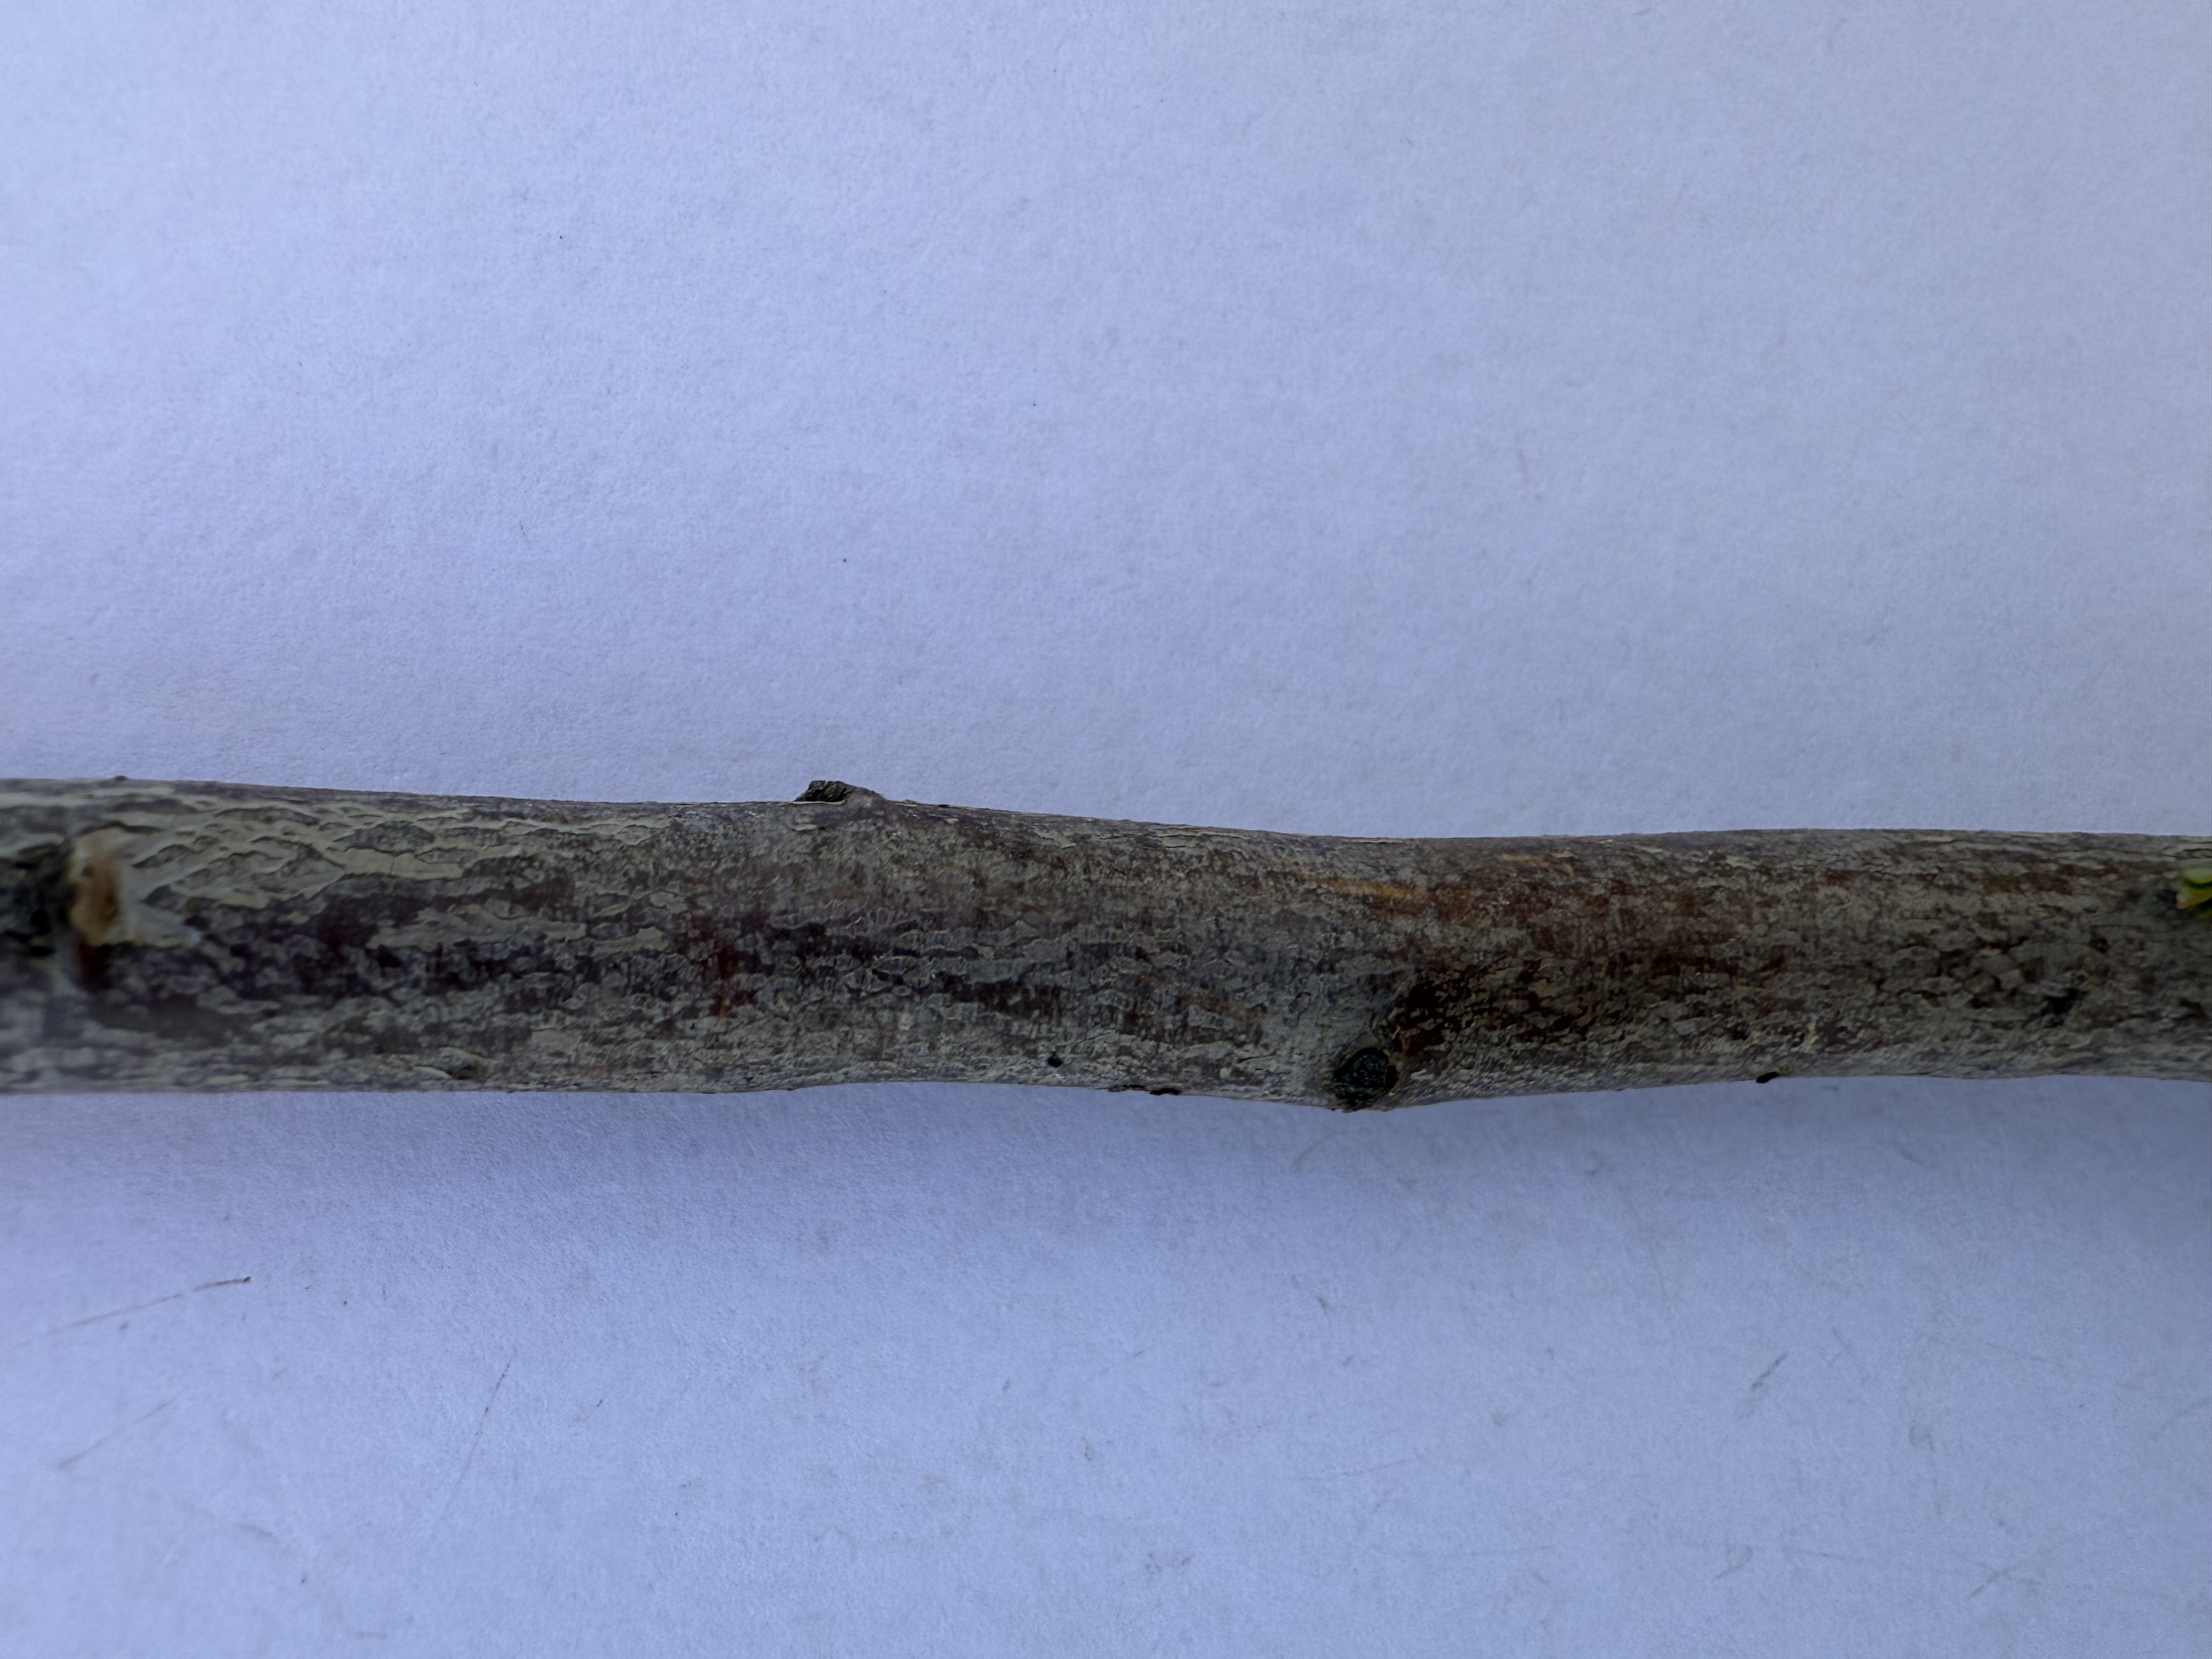
Variety: Ferragnes Almond